James Monteith

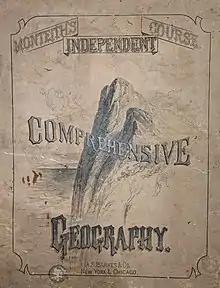
Cover of 1876 edition of "Comprehensive Geography" by James Monteith

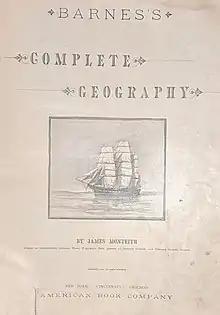
Title page from 1885 Edition of "Barnes's Complete Geography" by James Monteith

Monteith's textbooks remained in print for decades after his death, published by the American Book Company as "Barnes's Complete Geography." Monteith probably produced more than one hundred different editions and versions of his geography textbooks in his lifetime: the Library of Congress alone holds 44 different listings for Monteith. Monteith was recommended for membership and elected as a Fellow of the American Geographical Society on November 18, 1879. In the 1880s, Monteith was involved in the development of the Washington Heights neighborhood in Manhattan, where he first purchased land in the 1860s, and the northward extension of the subway.